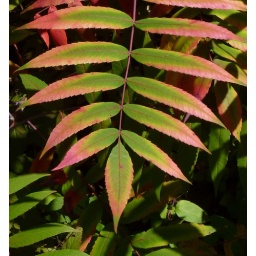
This was the plant on which that red-spiky/furry cone grew. The leaves soon turn into deep red in colour.